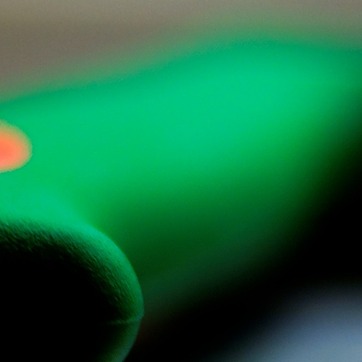
Material: plastic